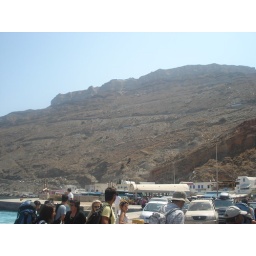
arriving in Santorini. You had to drive up that mountain in back and forth roads to get out of the port